Tatamá National Natural Park

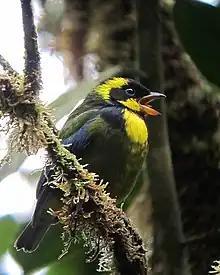
Gold-ringed Tanager ("Bangsia aureocincta"), an endemic bird species found in Tatamá.

Over 560 species of orchids can be found in the park, many of which are endemic to the area (such as the Montezuma maxillaria). The protected area is also a popular birding destination in Colombia with more than 620 bird species recorded, including 16 endemic to Colombia (of which seven are only found in the western Cordillera):